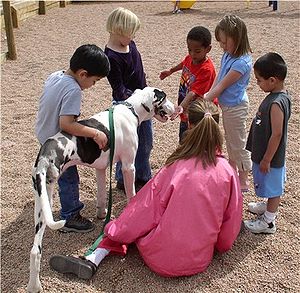
Besøgshund
En besøgshund på "arbejde" i en skole
En besøgshund er en hund, der sammen med ejeren besøger fx beboere på plejecentre eller andre institutioner for at give beboerne mulighed for samvær med dyr.